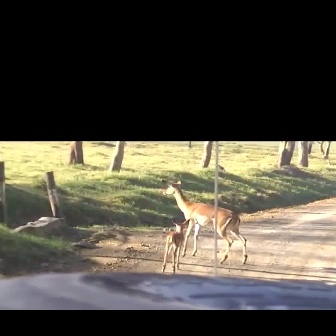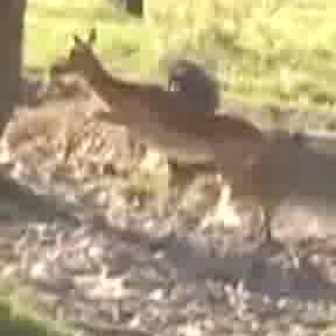
  Please identify the target specified by the bounding box [160,179,247,265] in the first image and locate it in the second image. Return the coordinates in [x_min,y_min,x_max,y_max] format.
Answer: [48,24,265,241]